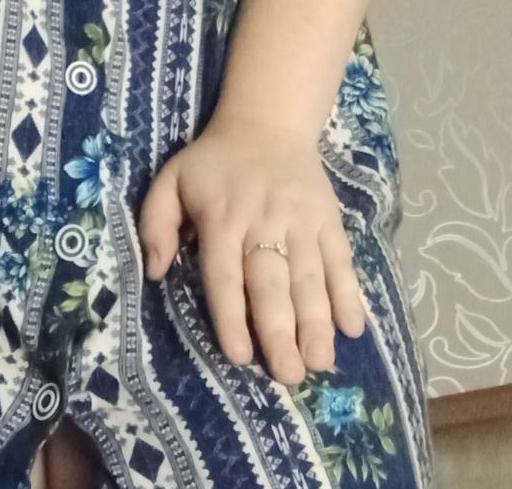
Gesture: no_gesture